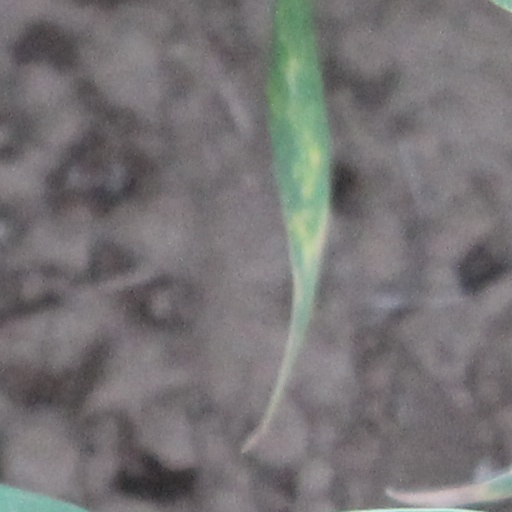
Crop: wheat